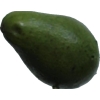
Label: green_avocado